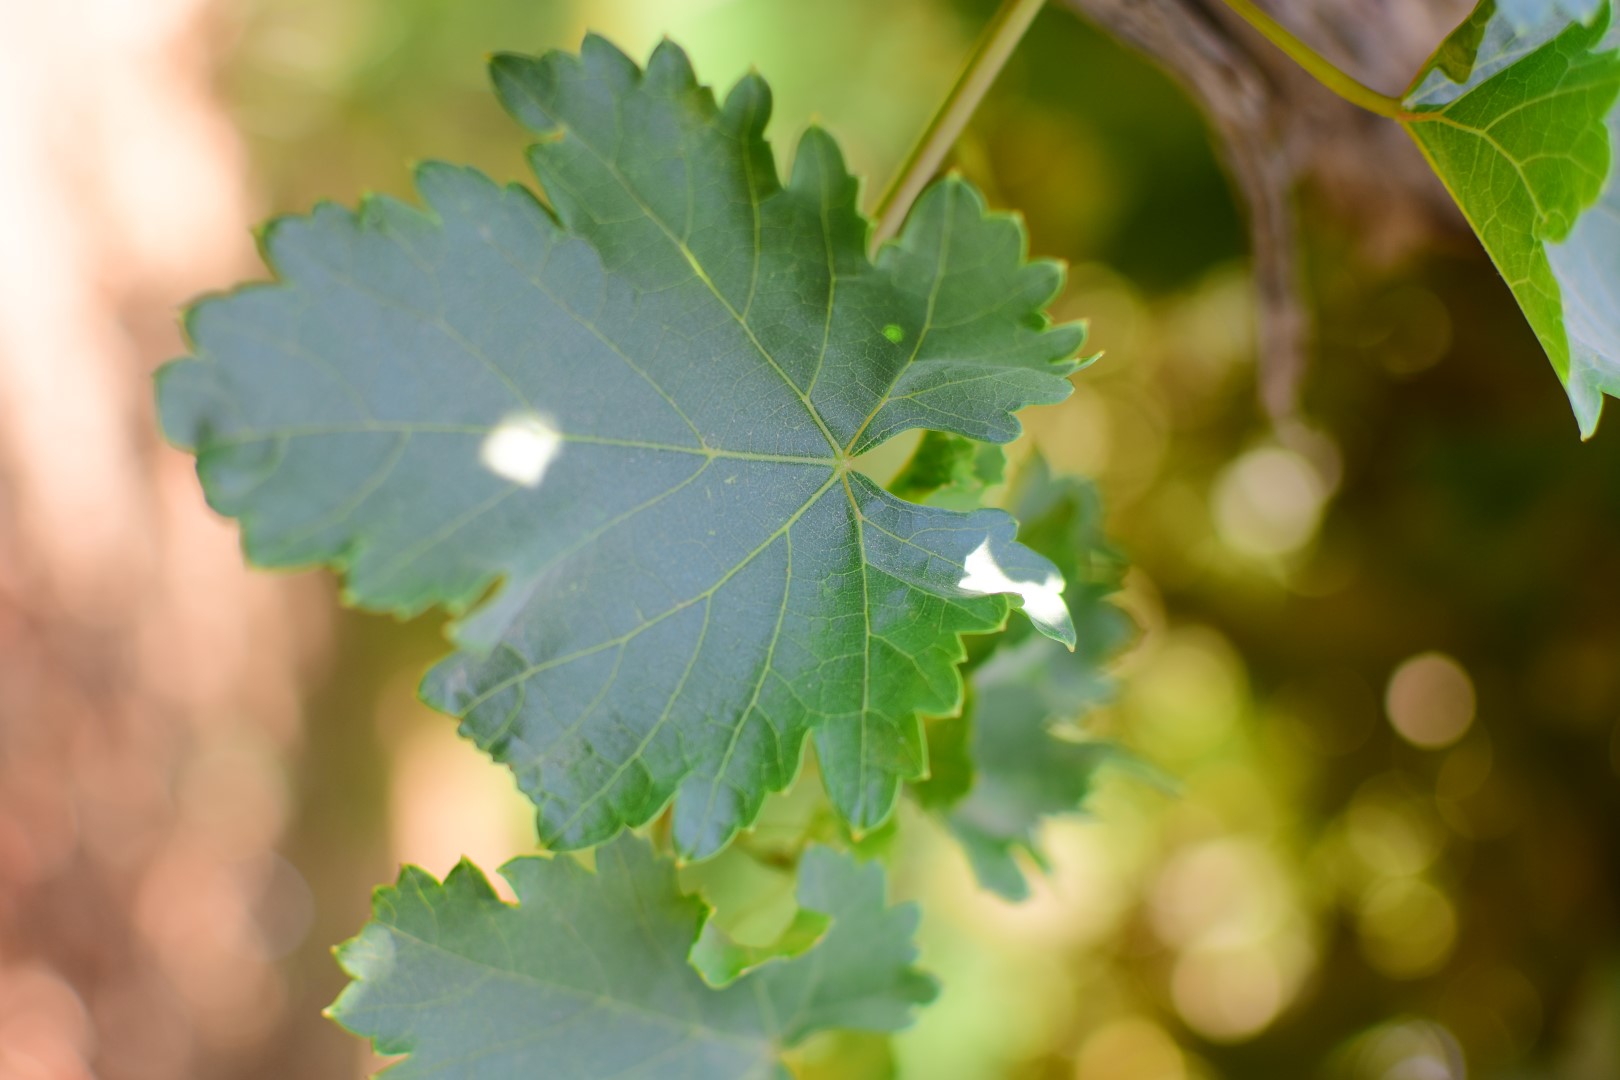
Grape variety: Frinsi